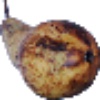
Label: pear_abate